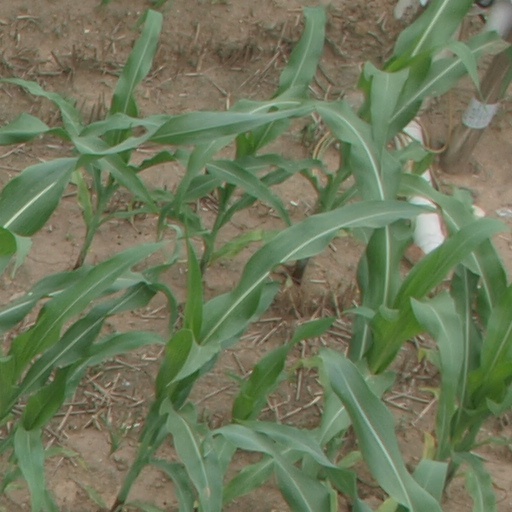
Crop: maize; corn